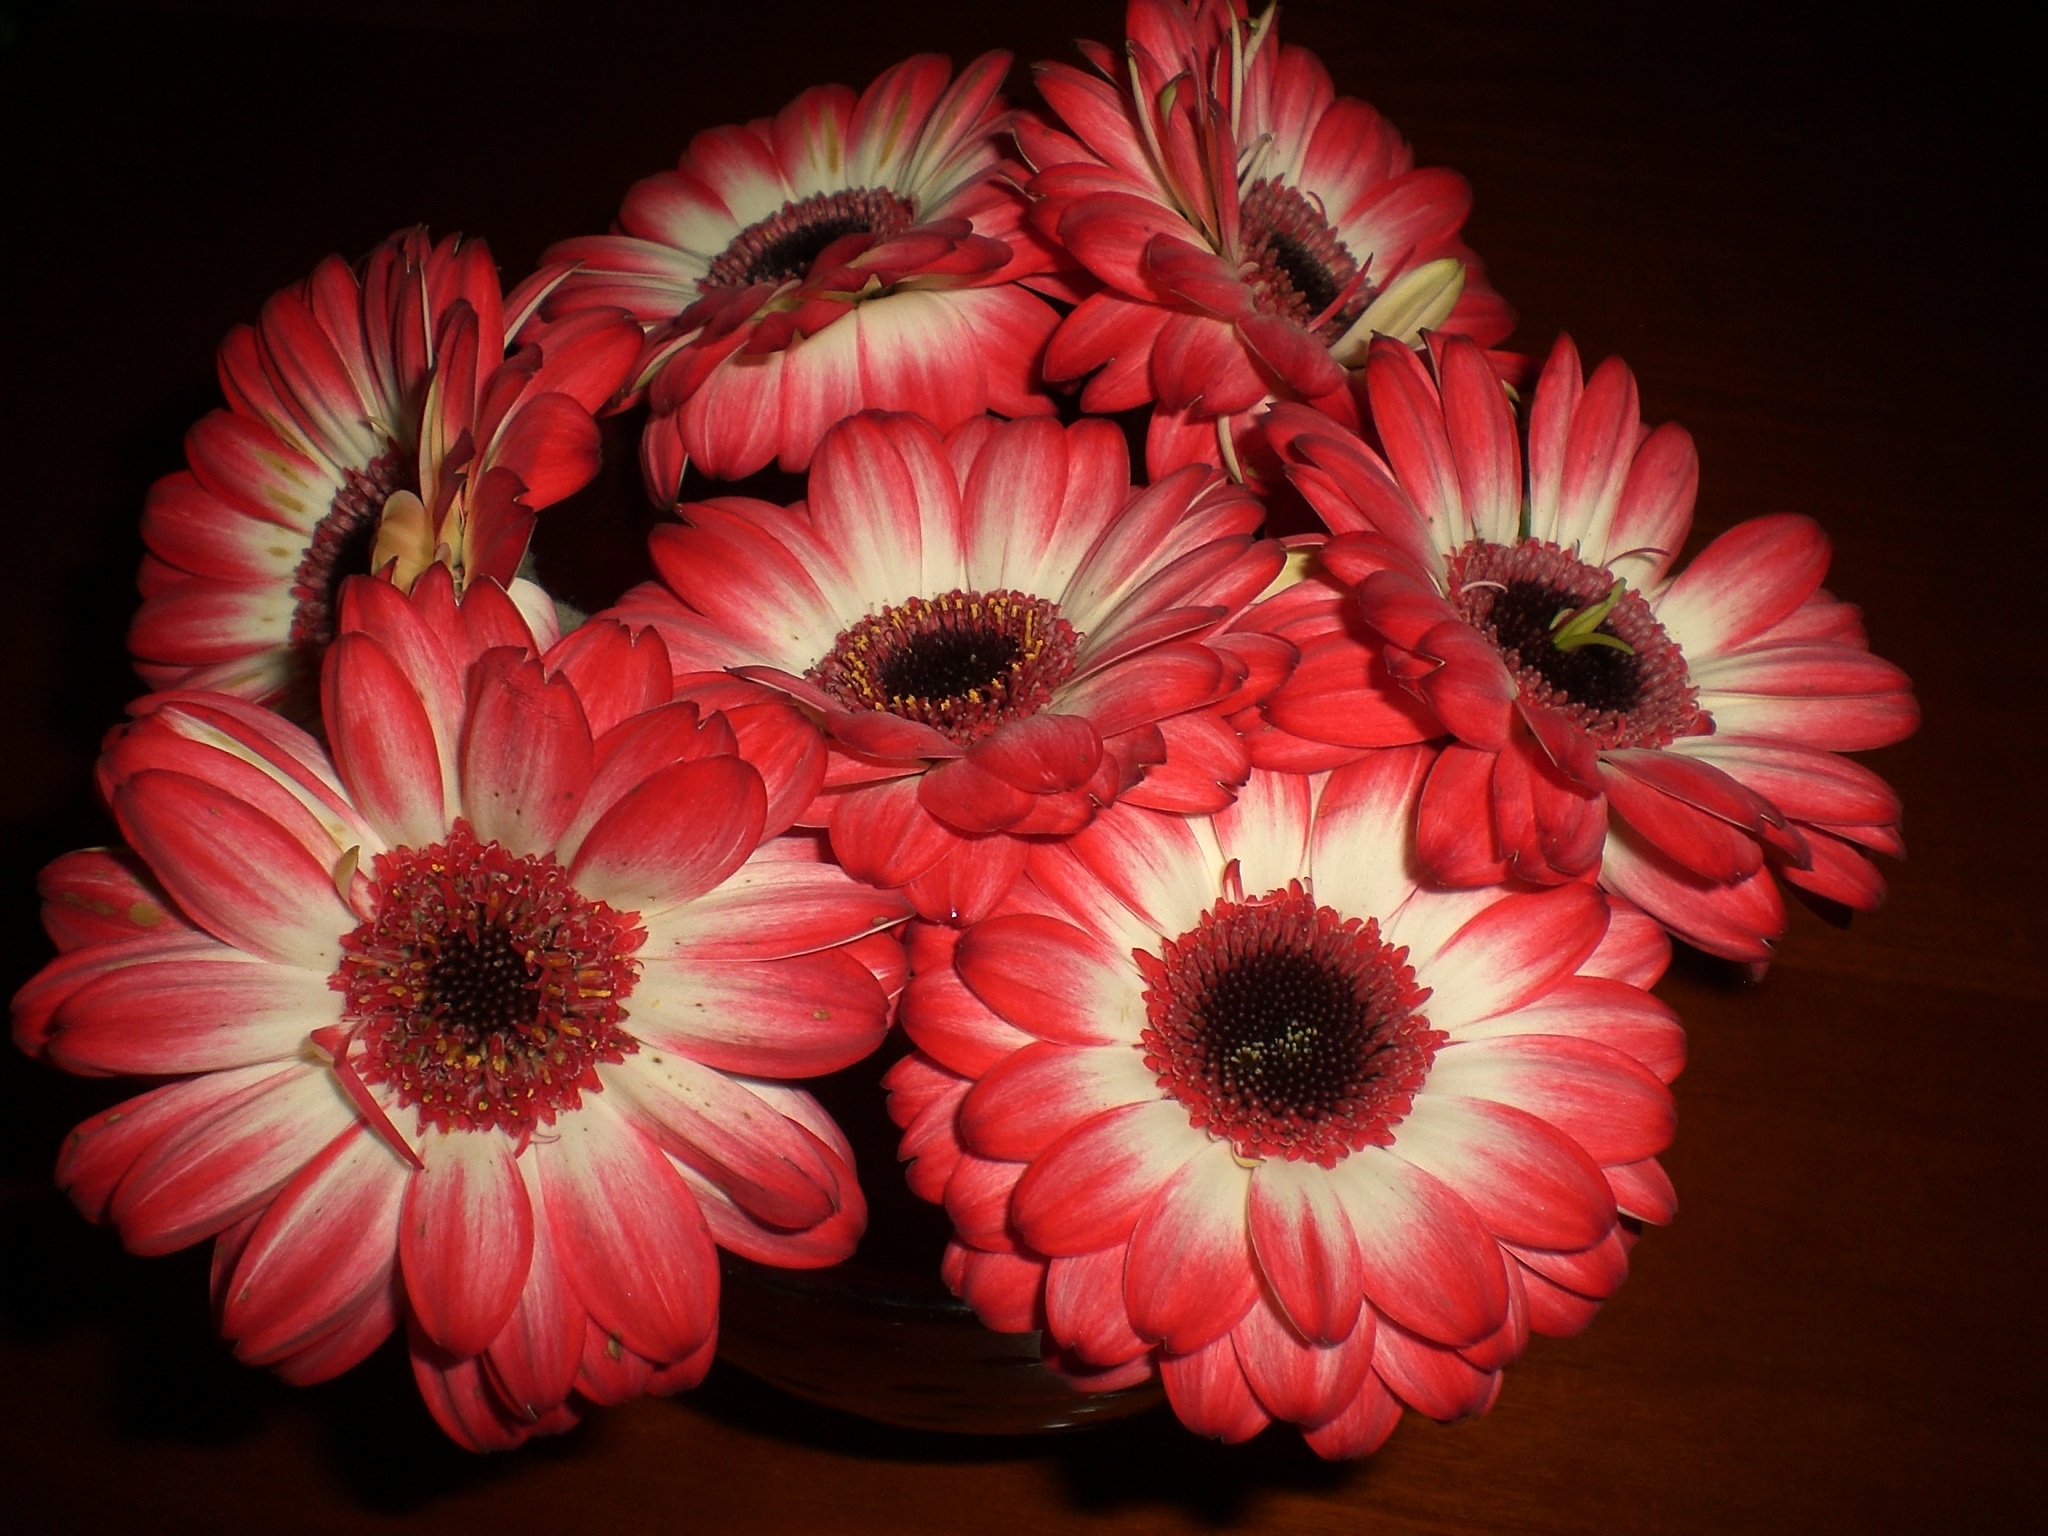
plant, flower, petal, red, pink, close, flora, flowers, close up, gerbera, floristry, macro photography, flowering plant, daisy family, land plant